Serial Experiments Lain

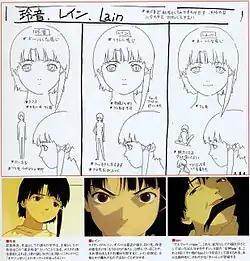
The different personalities of Lain have their names written using different scripts.

Mental illness, especially dissociative identity disorder, is a significant theme in "Lain": the main character is constantly confronted with alter-egos, to the point where writer Chiaki Konaka and Lain's voice actress Kaori Shimizu had to agree on subdividing the character's dialogues between three different orthographs. The three names designate distinct "versions" of Lain: the real-world, "childish" Lain has a shy attitude and bear pajamas. The "advanced" Lain, her Wired personality, is bold and questioning. Finally, the "evil" Lain is sly and devious, and does everything she can to harm Lain or the ones close to her. As a writing convention, the authors spelled their respective names in kanji, katakana, and Latin characters (see picture).